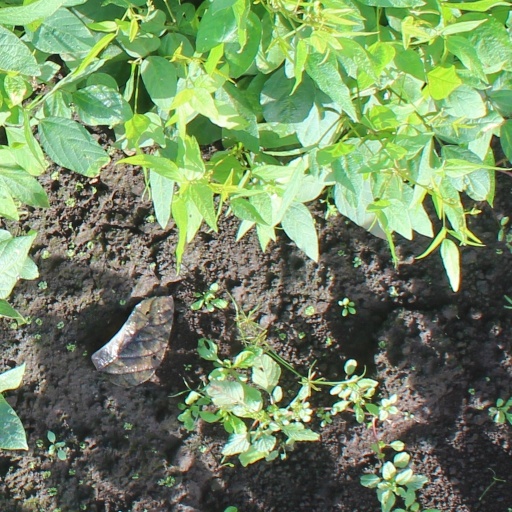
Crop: soybean